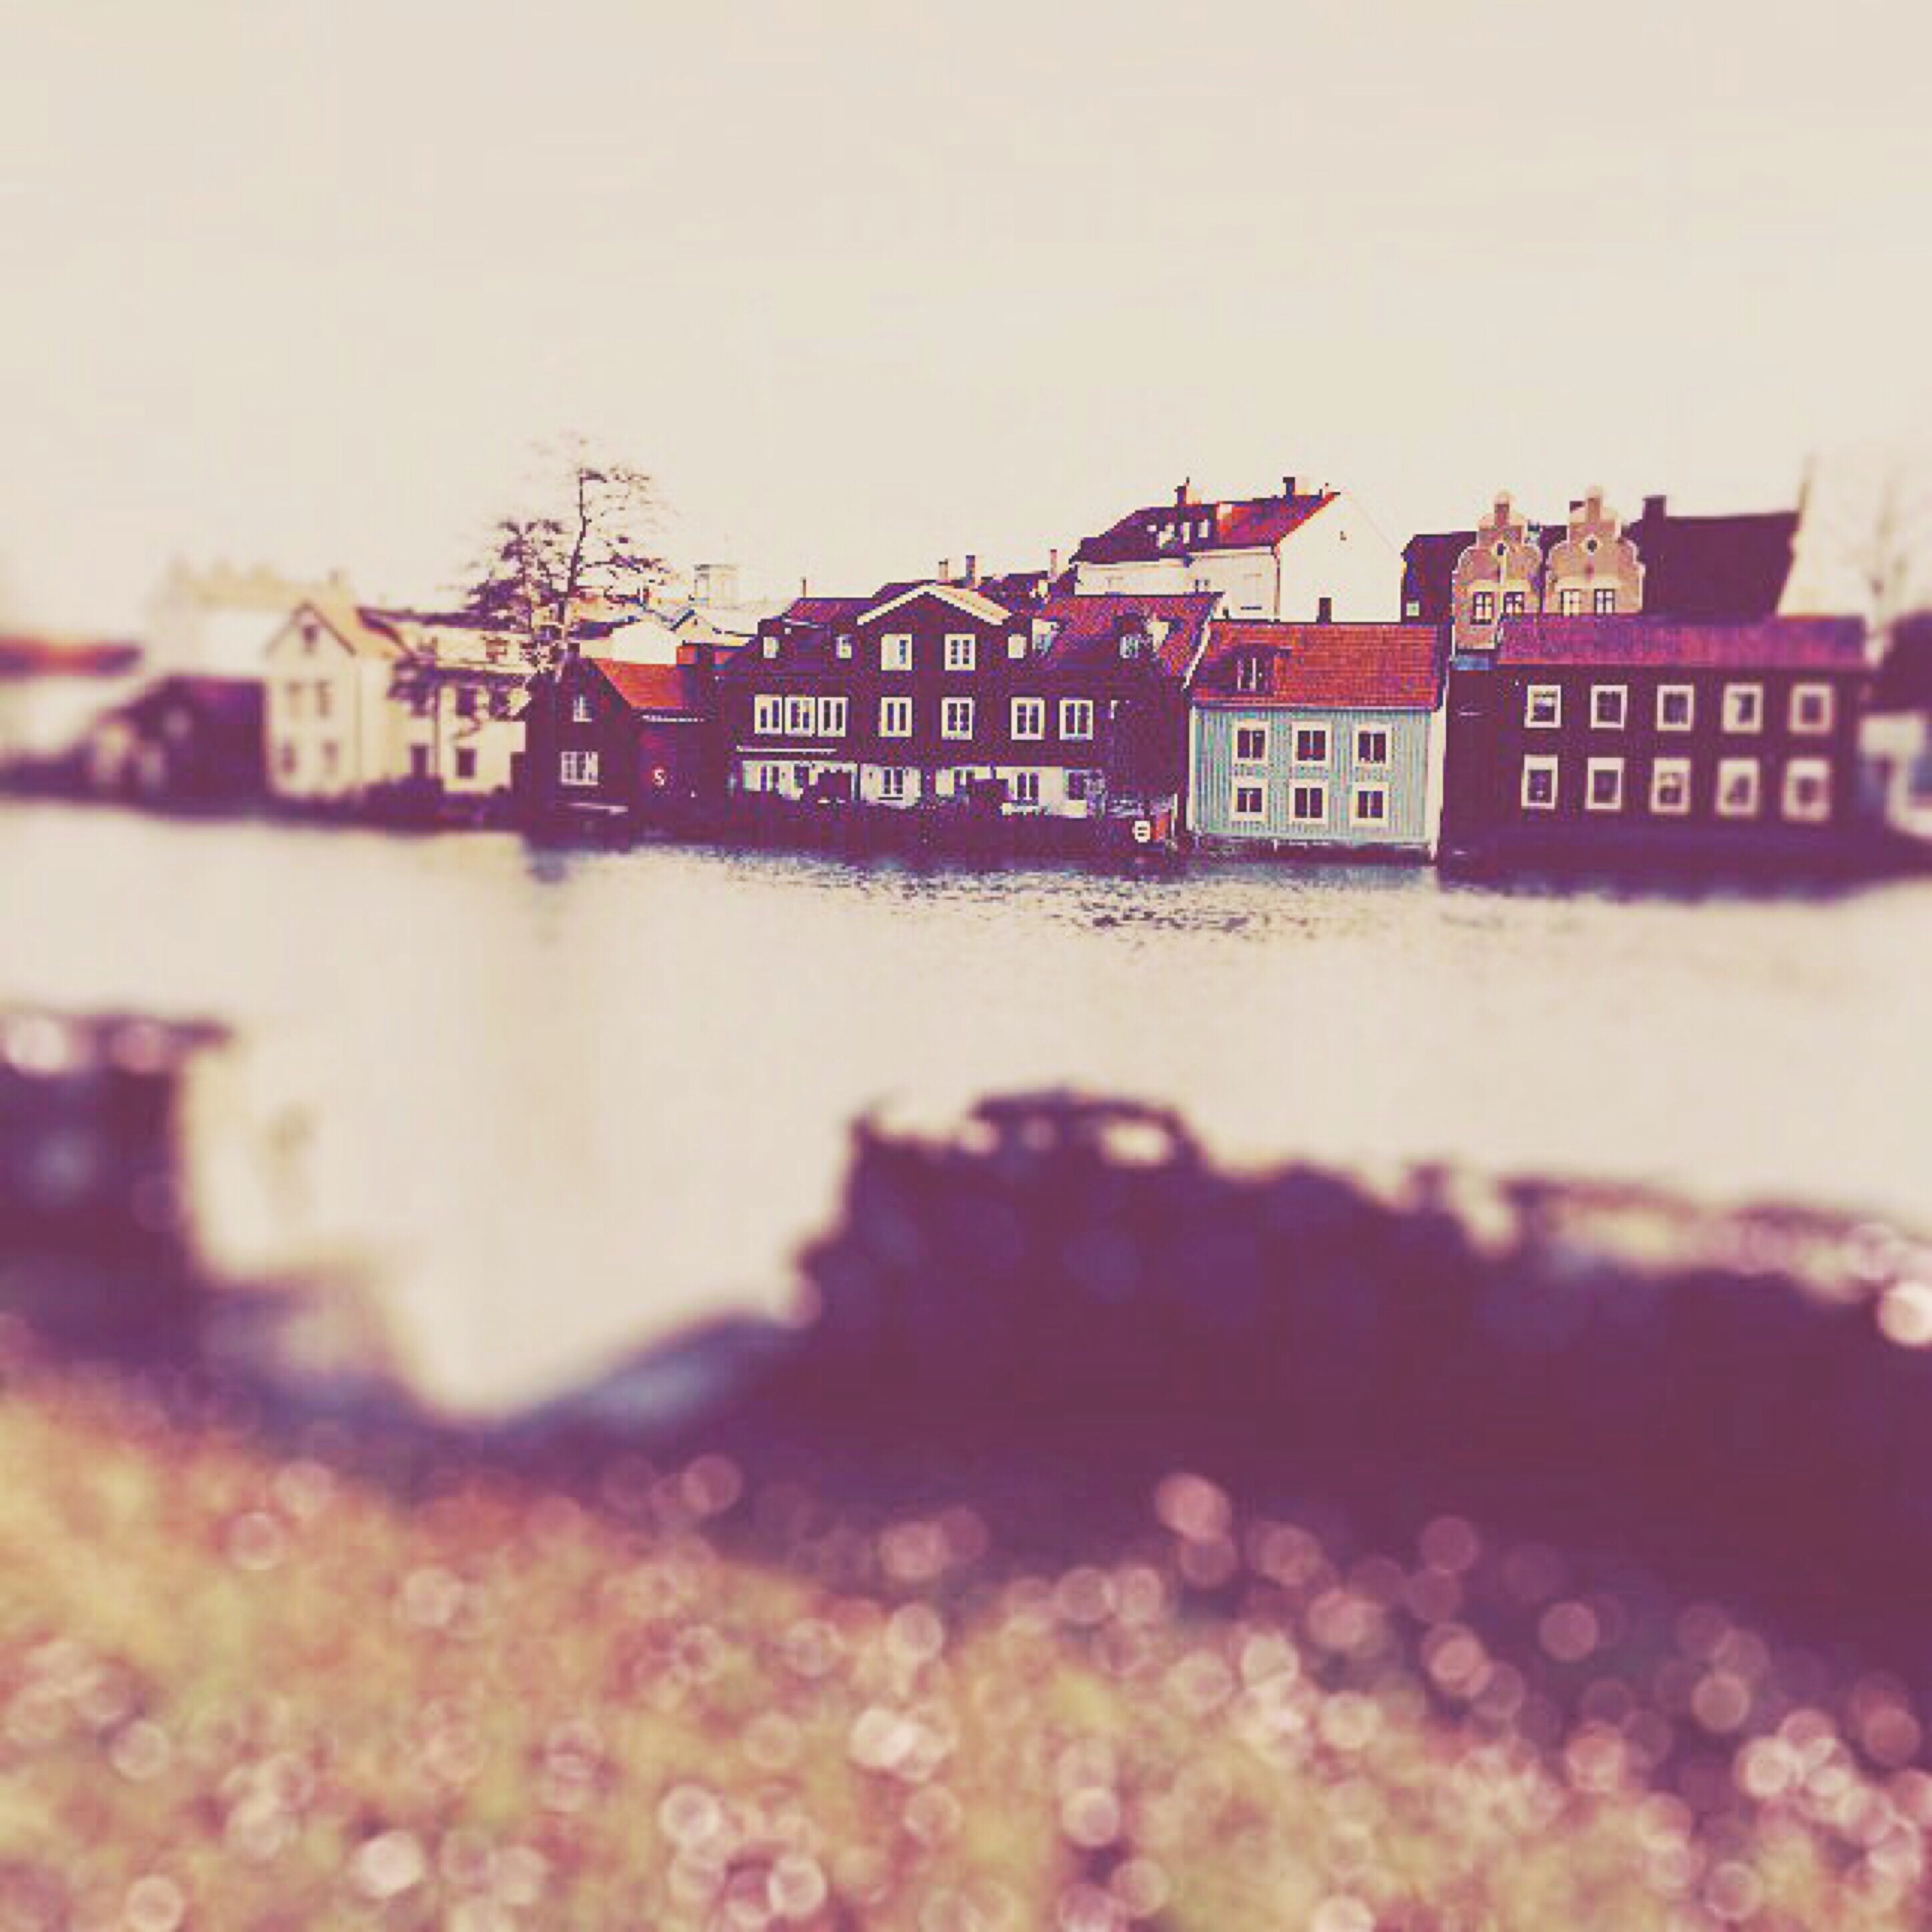
skyline, photography, morning, color, shape